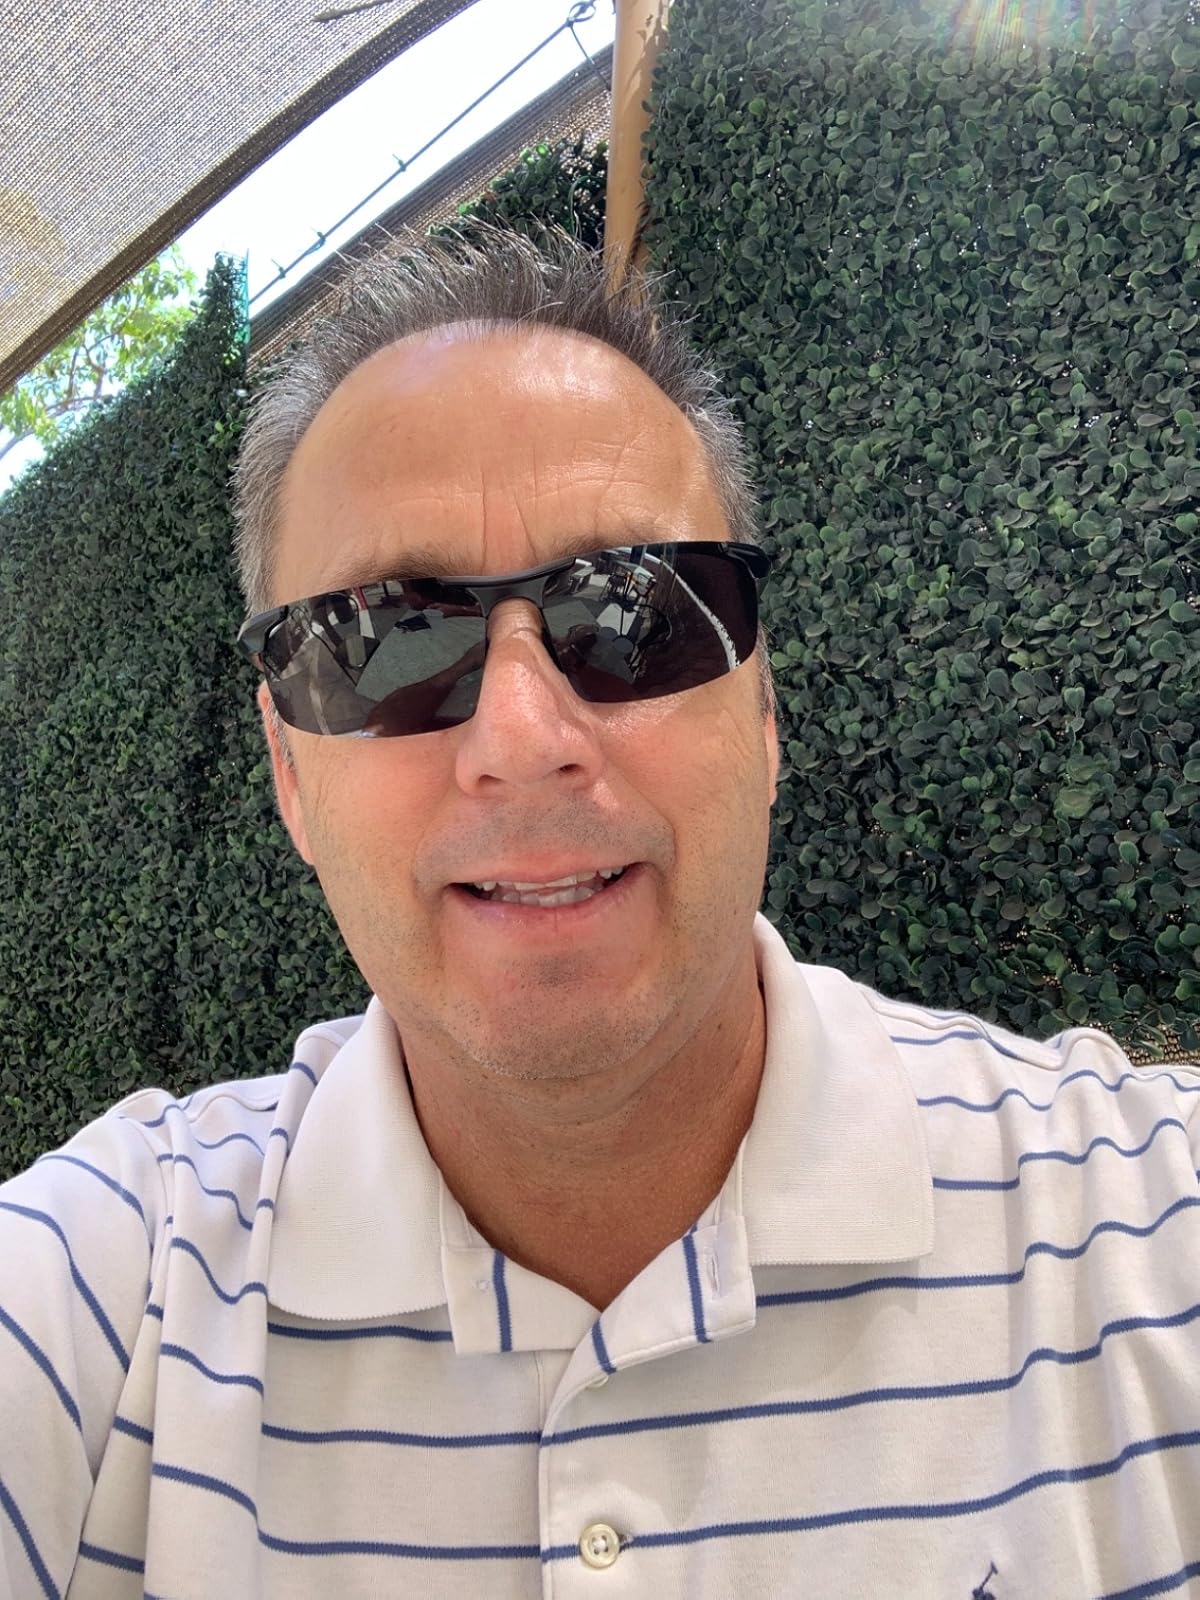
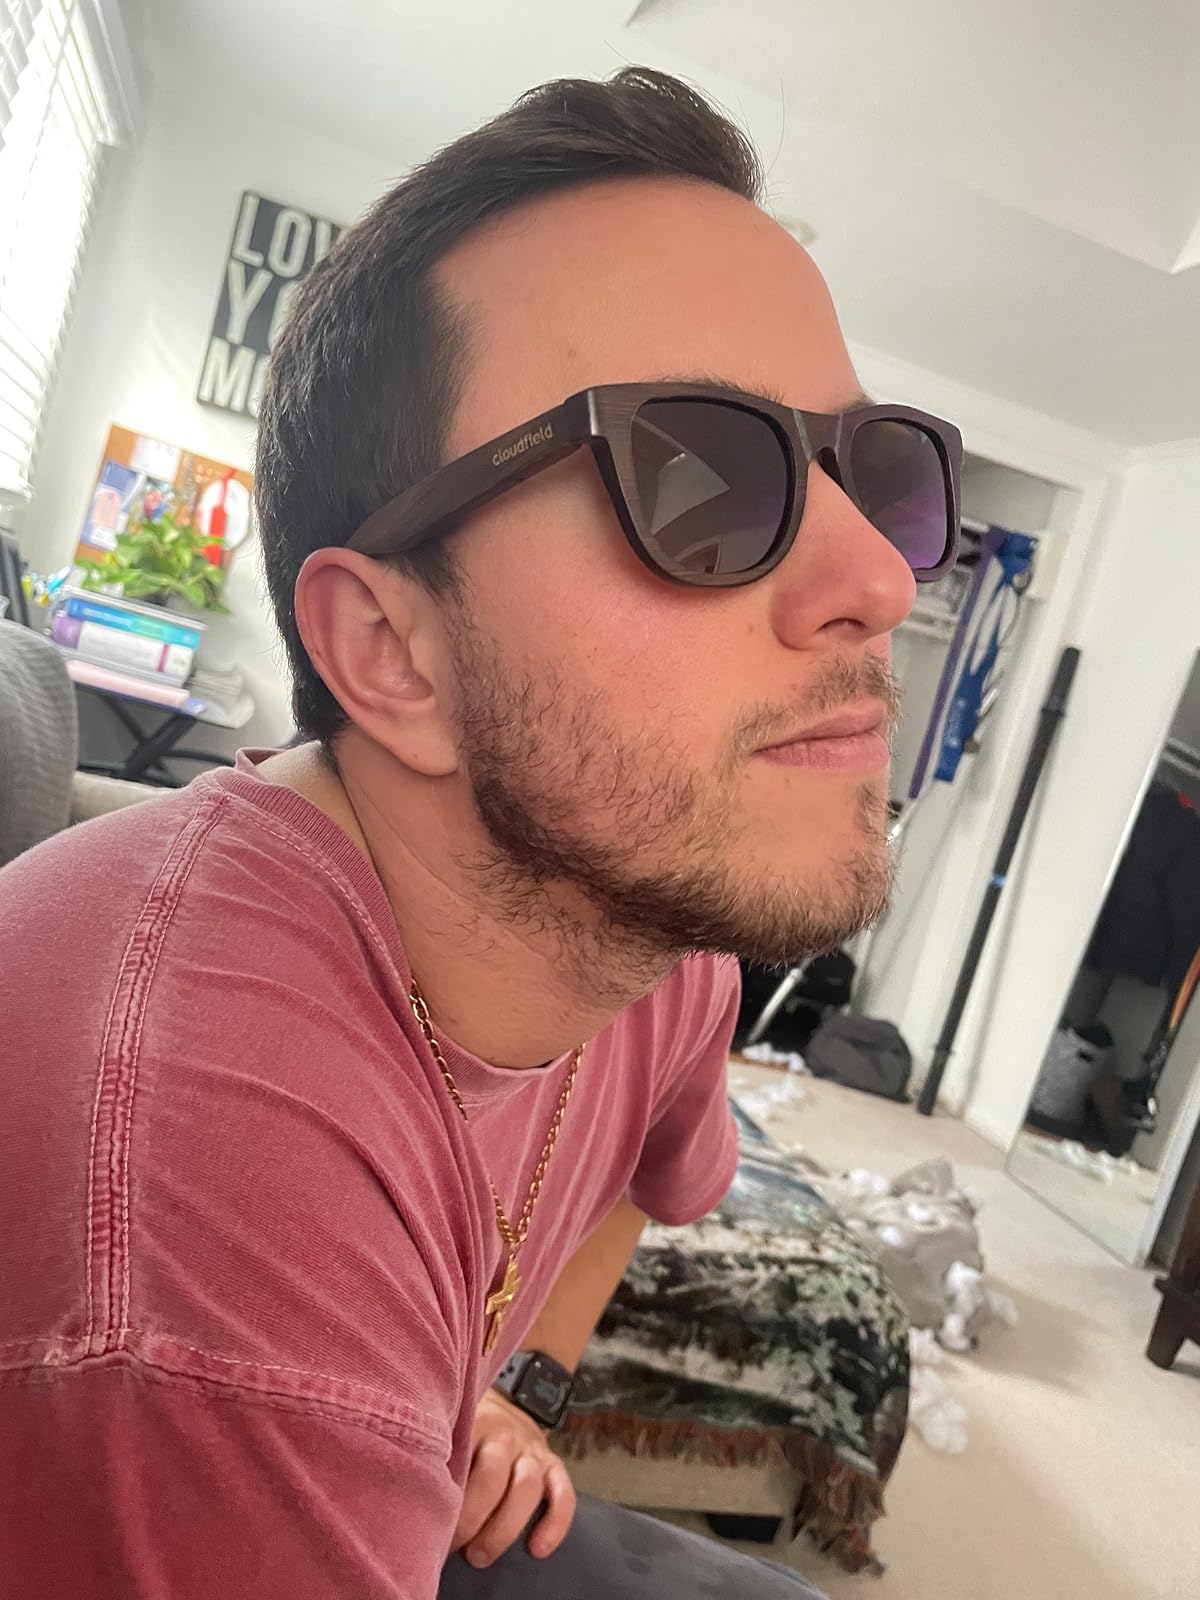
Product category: accessories_sunglasses
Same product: no